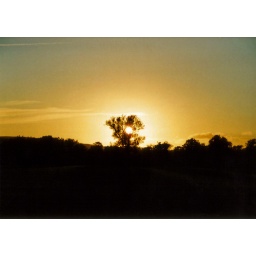
Sol behind a tree near my friends house